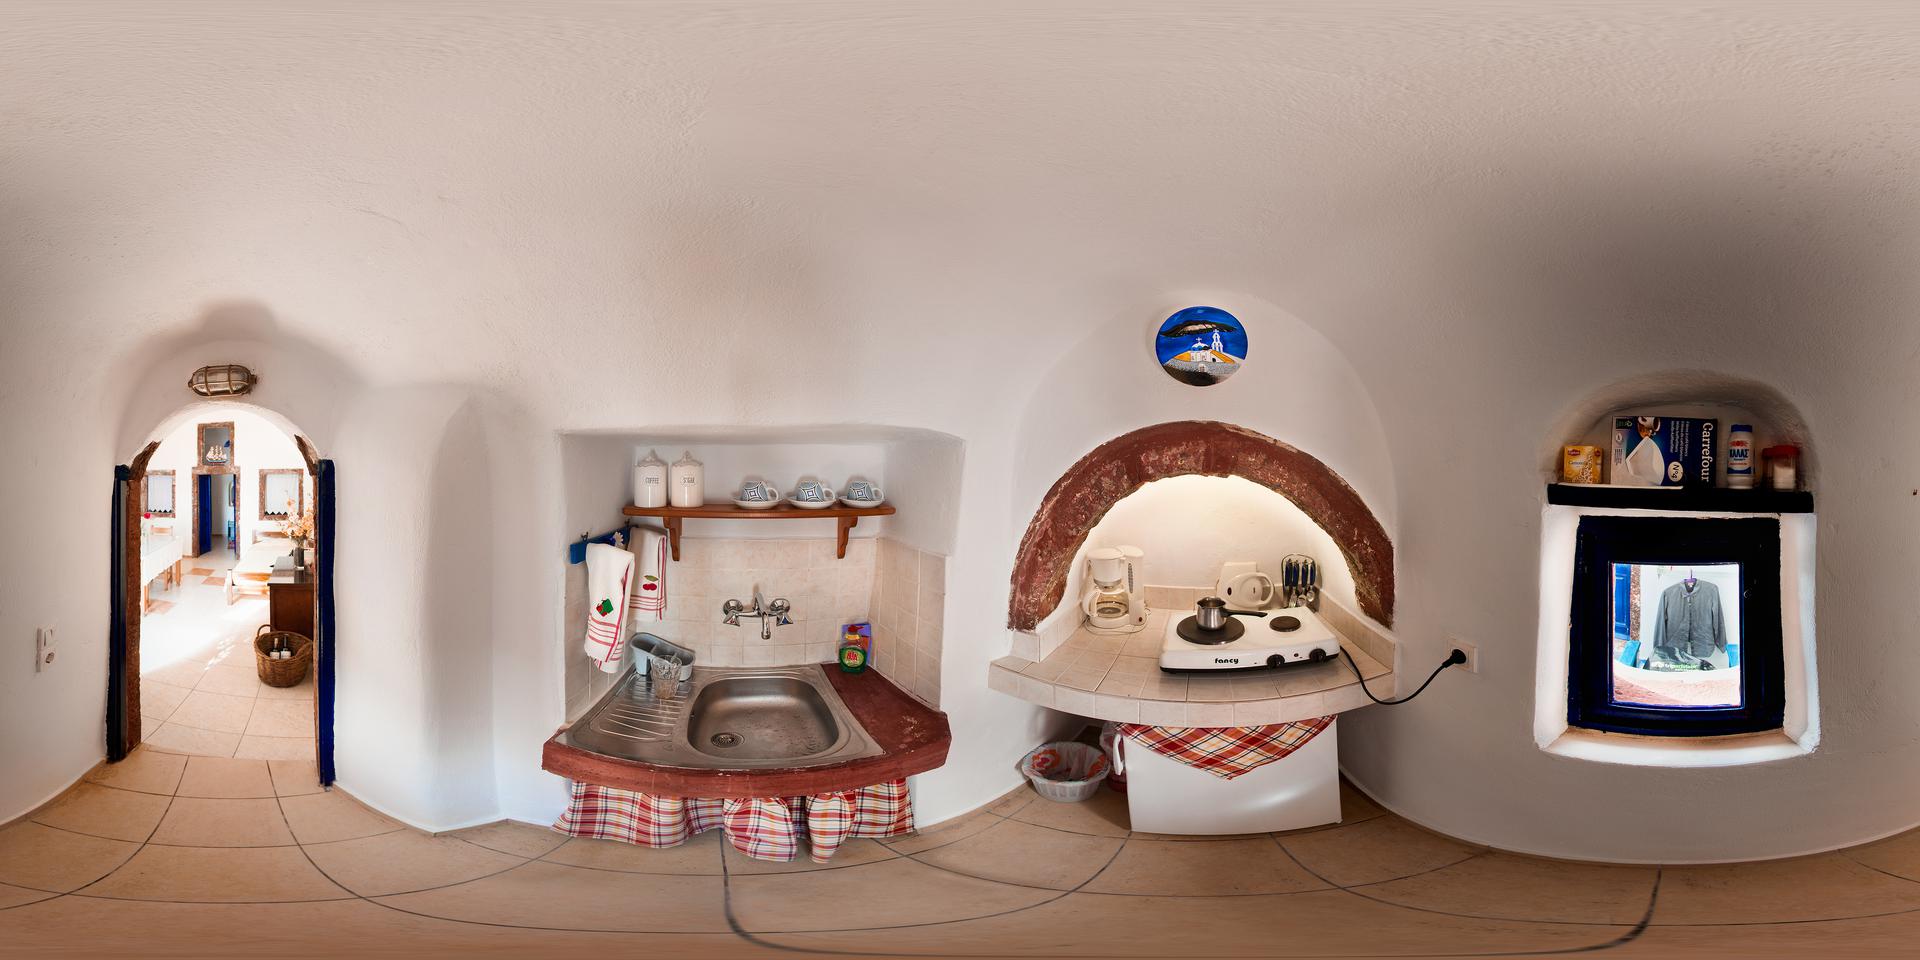
Referred object: the white two-burner hot plate on the counter

Referred object: The white woven wastebasket lined with a red-and-orange patterned bag.